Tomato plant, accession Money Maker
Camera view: tilt-top (135 deg); turntable rotation: 0 degrees
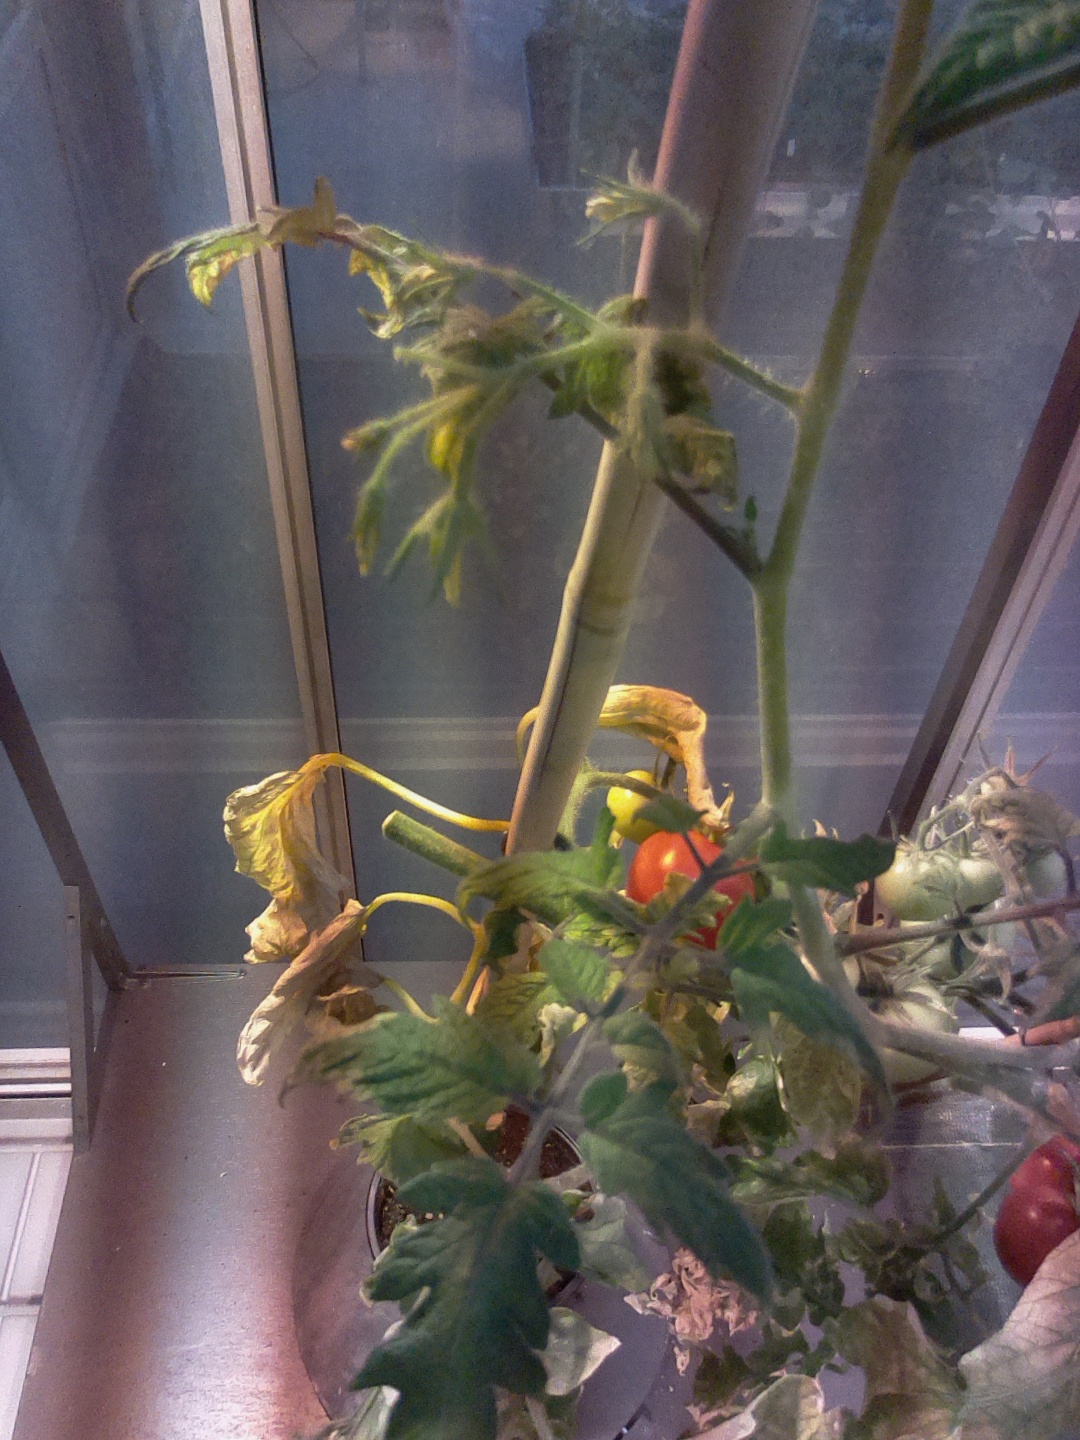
BBCH growth stage 83: 30%-40% of fruits show typical fully ripe color